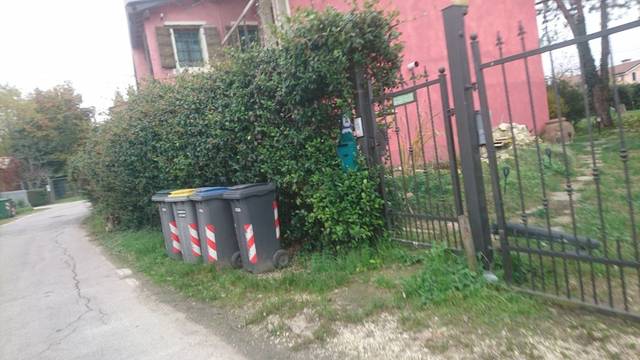
Region: Italy
Coordinates: 45.397, 11.917